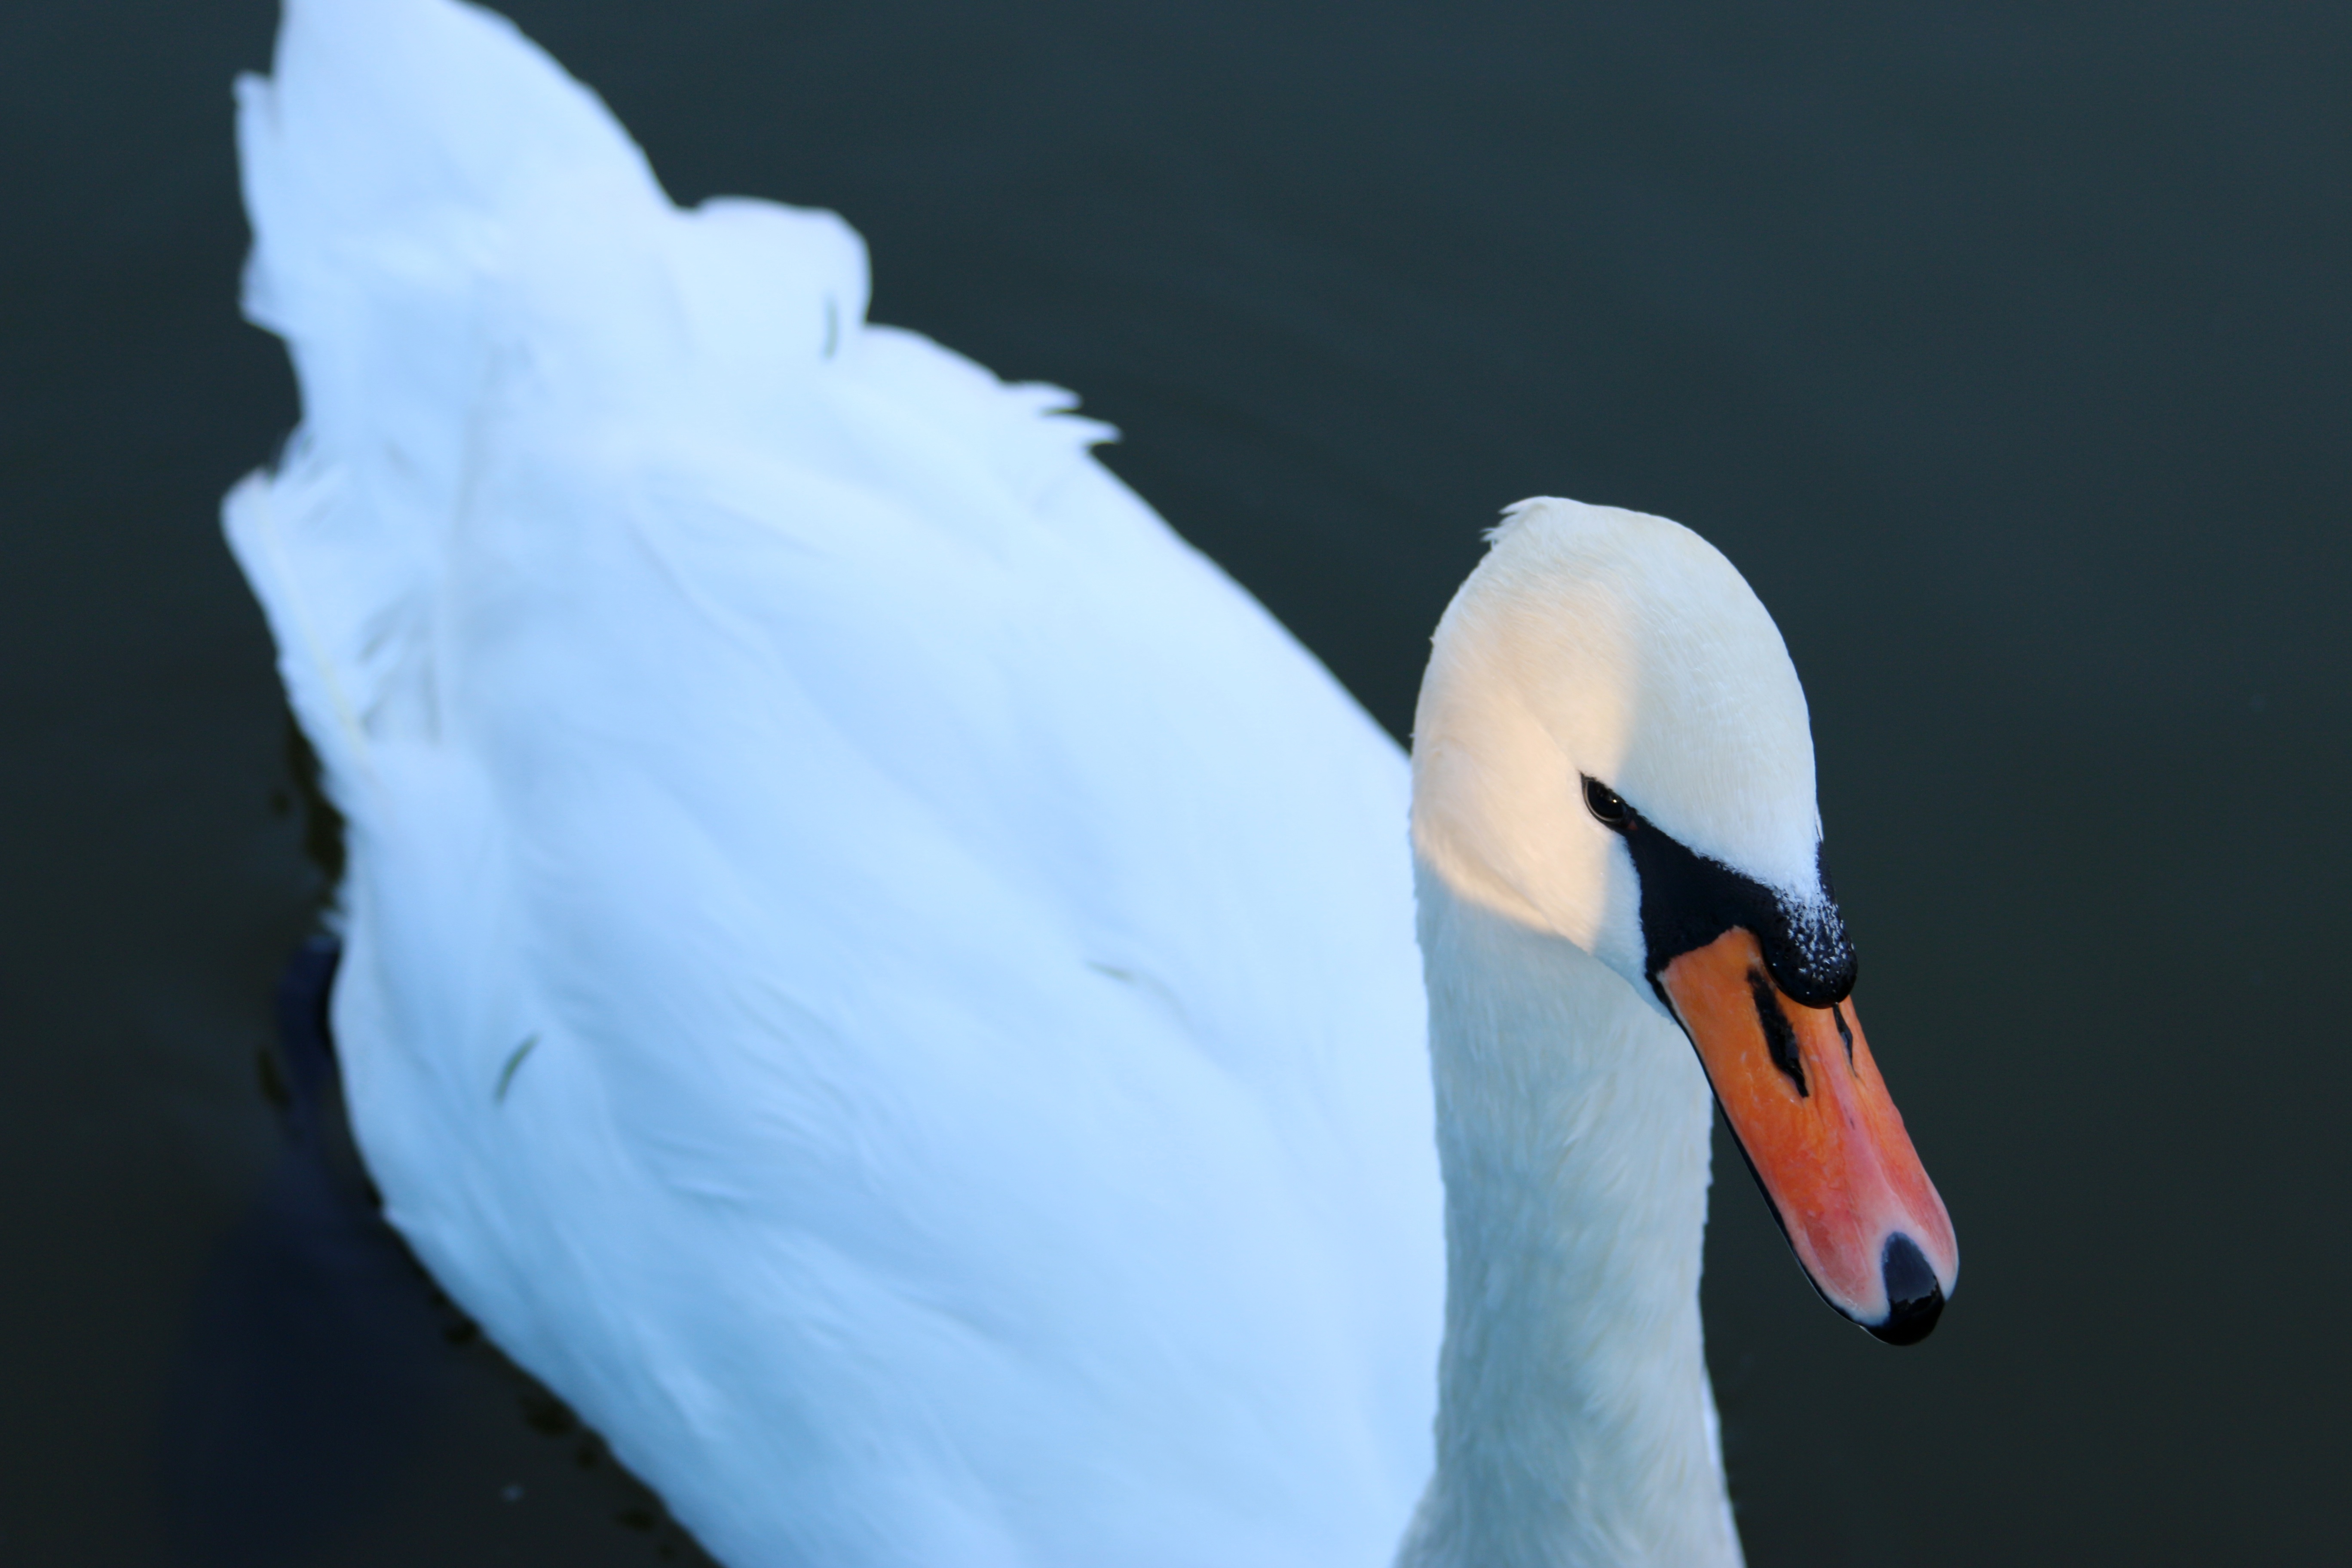
water, bird, wing, white, beak, blue, water fowl, swan, goose, vertebrate, waterfowl, water bird, ducks geese and swans